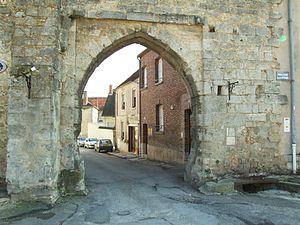
Vertus est une ancienne commune française située dans le département de la Marne et la région Grand Est.